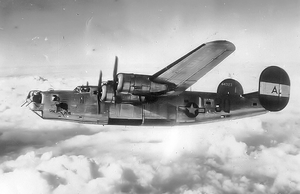
L'expression « bataille de l'Atlantique » désigne l'ensemble des combats qui ont eu lieu dans l'Atlantique nord, pendant la Seconde Guerre mondiale. La paternité de l'expression est attribuée à Winston Churchill. C'est la plus longue bataille de l'Histoire, commençant le 3 septembre 1939 pour finir le 8 mai 1945.